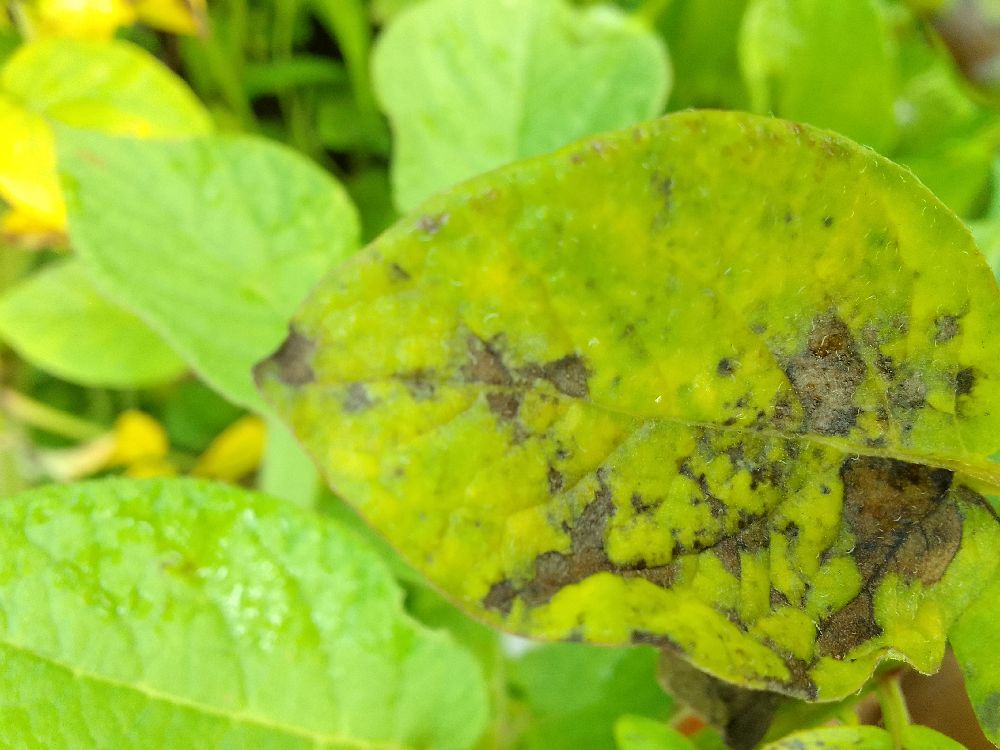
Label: Early blight